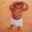
Label: baby